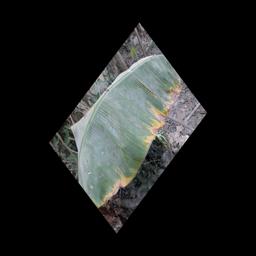
Label: POTASSIUM DEFICIENCY